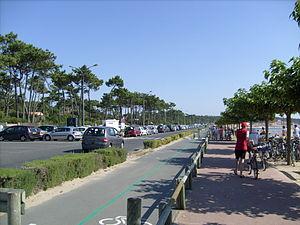
Boulevard de l'Océan, St Georges de Didonne
Saint-Georges-de-Didonne est une commune du Sud-Ouest de la France, située dans le département de la Charente-Maritime et la région Nouvelle-Aquitaine. Ses habitants sont appelés les Saint-Georgeais et les Saint-Georgeaises.